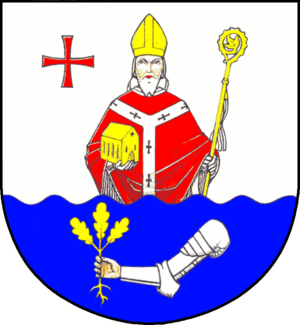
Hanerau-Hademarschen est une commune allemande du Schleswig-Holstein, située dans l'arrondissement de Rendsburg-Eckernförde, à 22 kilomètres au sud-est de la ville de Heide. Hanerau-Hademarschen est l'une des 30 communes de l'Amt Mittelholstein dont le siège est à Hohenwestedt.